Kirkburton

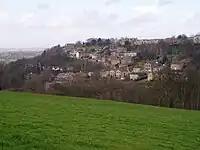
Kirkburton: Looking north from Riley towards Burton Dean and Highburton

The population of the township increased with the growth of the textile trades. By 1800 the population was about 1,400; 60 years later, it was approaching 3,700. After this, there was a general decline and for nearly a century the figure was around 3,000. In 1971 there were 2,800 inhabitants, but following housing developments at Highburton the population is nearer 5,000.